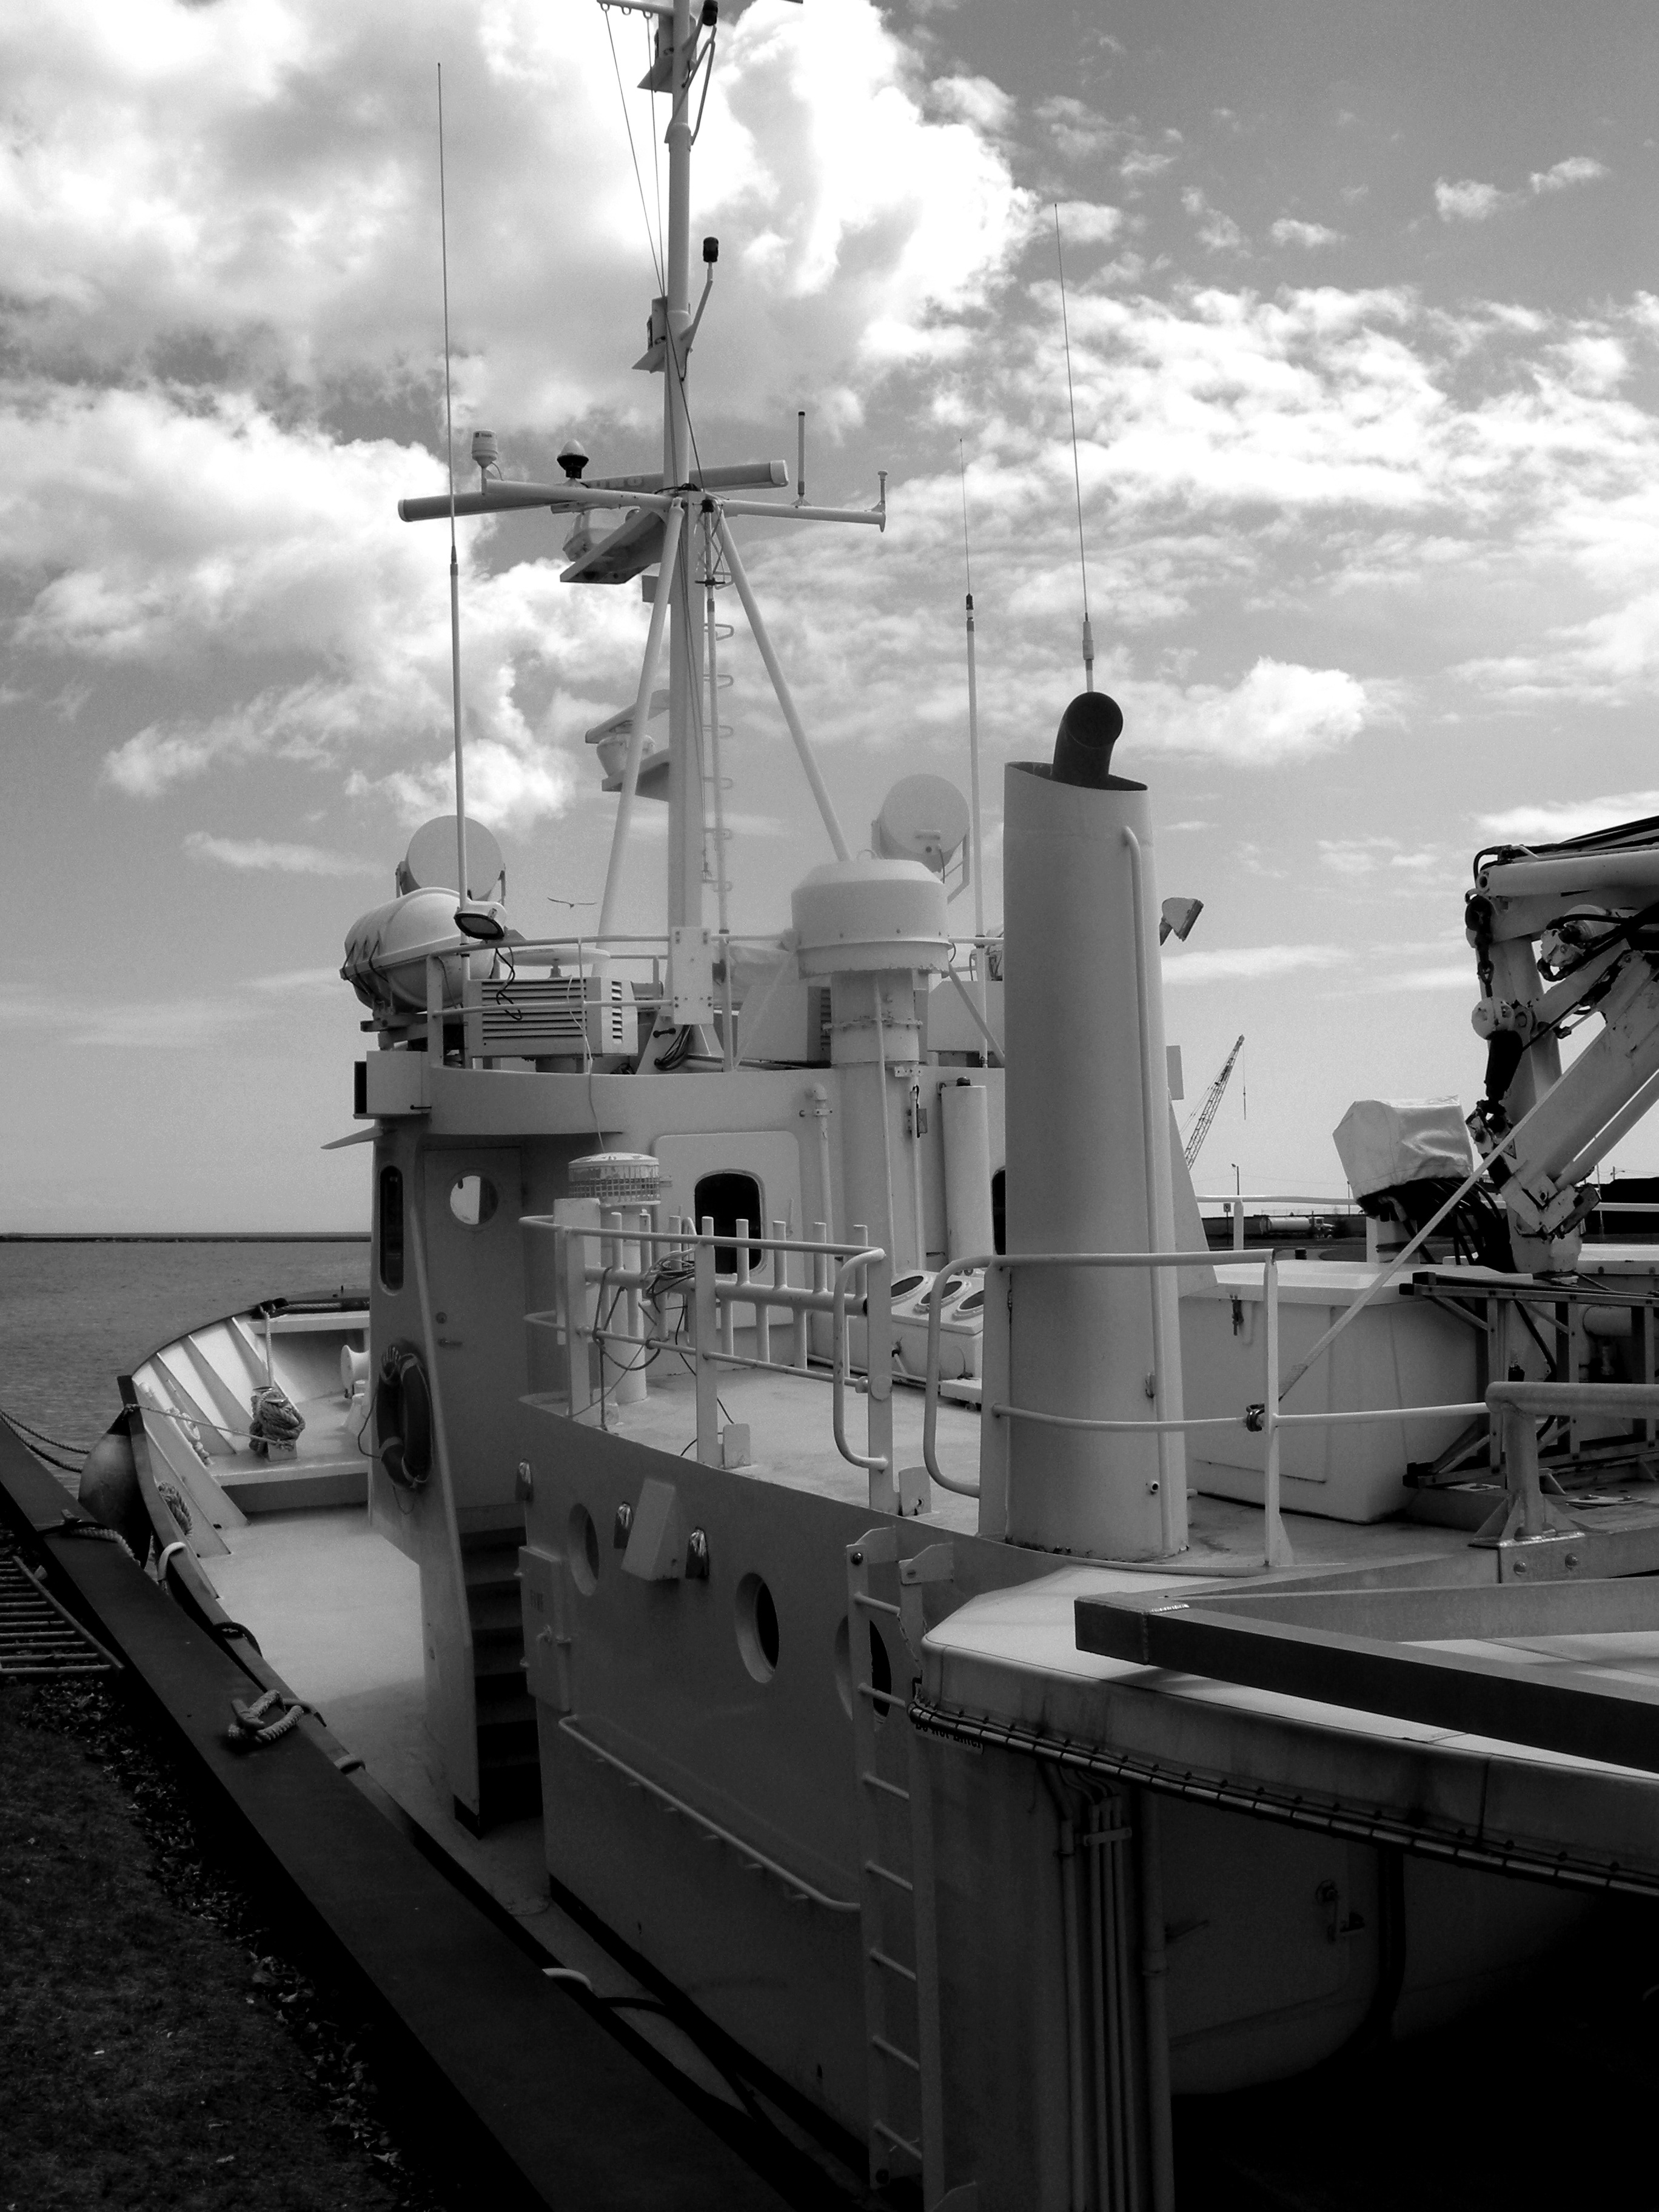
sea, water, ocean, black and white, deck, white, boat, ship, transport, vehicle, journey, mast, yacht, monochrome, motorboat, nautical, luxury, marine, motor, large, navy, watercraft, warship, battleship, frigate, yachting, seafaring, destroyer, motor yacht, monochrome photography, naval ship